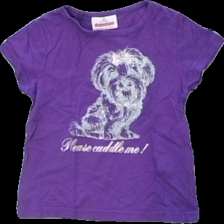
View: front
Type: T-shirt
Category: Children
Brand: Not in the list
Brand text on label: dopodopo
Colors: Purple, Pink, Grey
Material: 100% cotton
Pattern: Glitter
Cut: Regular
Size: 98
Season: All
Damage location: top center
Damage 2 location: middle right
Damage 3 location: bottom right
Price range: <50
Recommended usage: Reuse
Description: lila t-shirt med glittrig hund och text fram